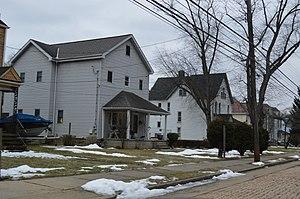
Glenfield est un borough situé en bordure de la rivière Ohio, dans le comté d'Allegheny, en Pennsylvanie, aux États-Unis. En 2010, il comptait une population de 205 habitants. Il est incorporé le 4 décembre 1875, sous le nom de Camden. Le borough porte son nom actuel depuis le 9 mars 1876.